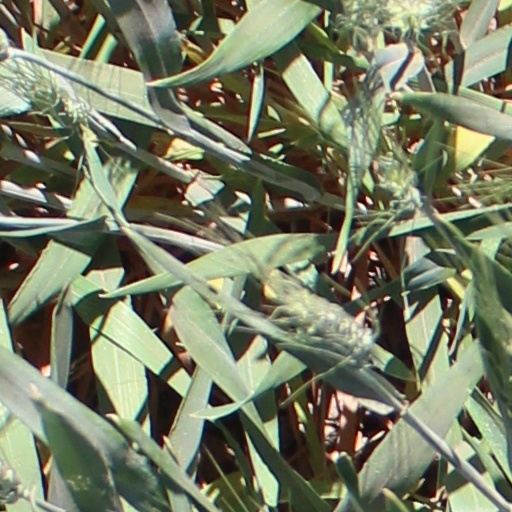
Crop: wheat